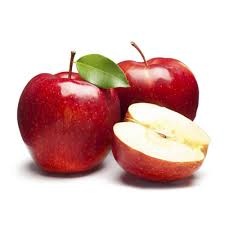
Label: apple